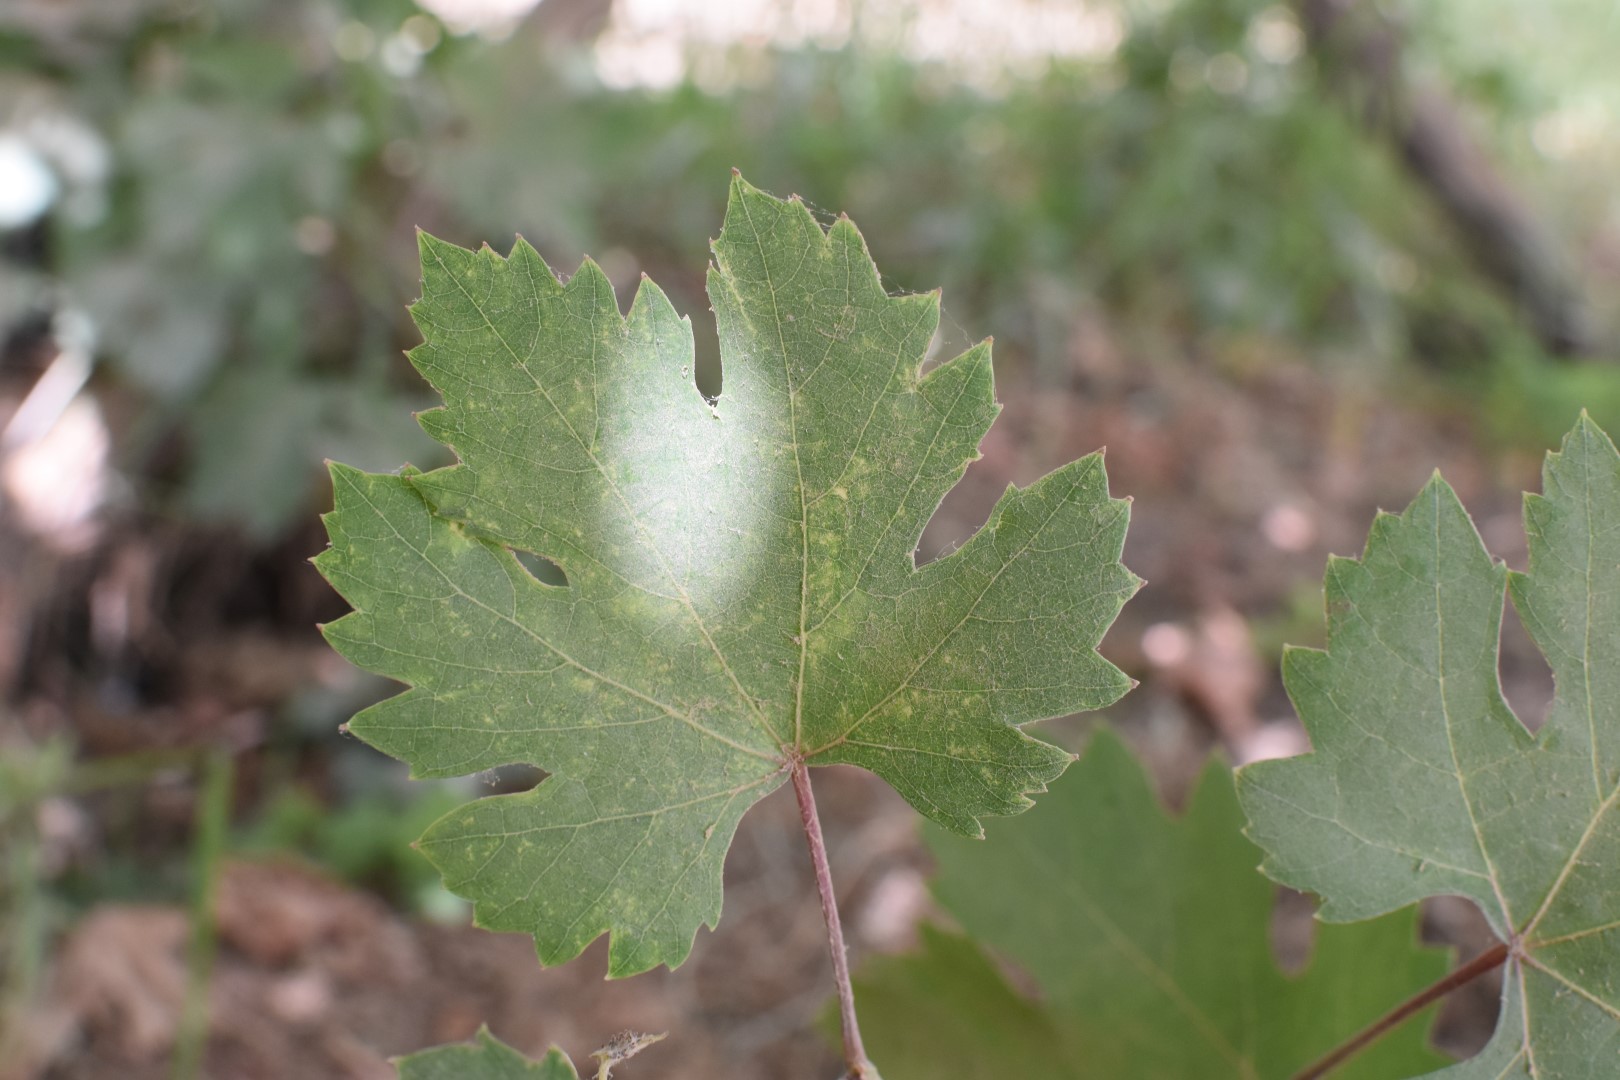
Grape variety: Riasi